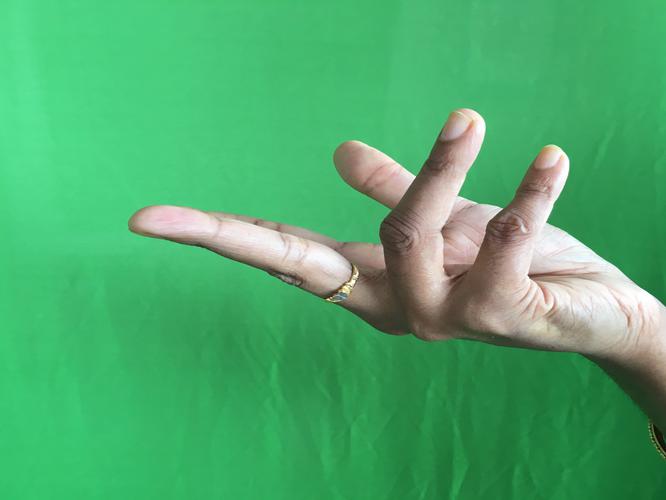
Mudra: Alapadmam
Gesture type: single_hand